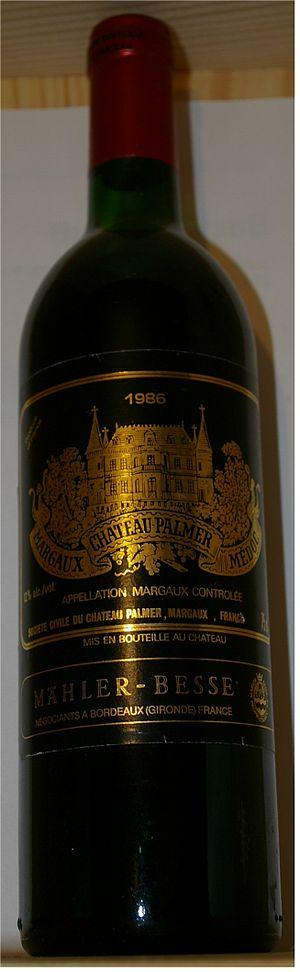
Le château Palmer est un domaine viticole situé à Cantenac en Gironde. En AOC margaux, il est classé troisième grand cru dans la classification officielle des vins de Bordeaux de 1855.